A5004 road

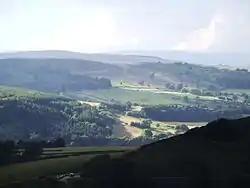
The A5004 (foreground) descending the Goyt Valley

The road enters Whaley Bridge at Horwich End, where there are traffic lights at a junction with the B5470 (Chapel-en-le-Frith to Macclesfield road), commonly known as 'The Highwayman'. It is then crossed by the Buxton Line railway on the Grade II-listed arched iron Buxton Road Bridge. The A5004 continues north, forming the main street of Whaley Bridge before terminating at a roundabout with the A6 at Bridgemont.